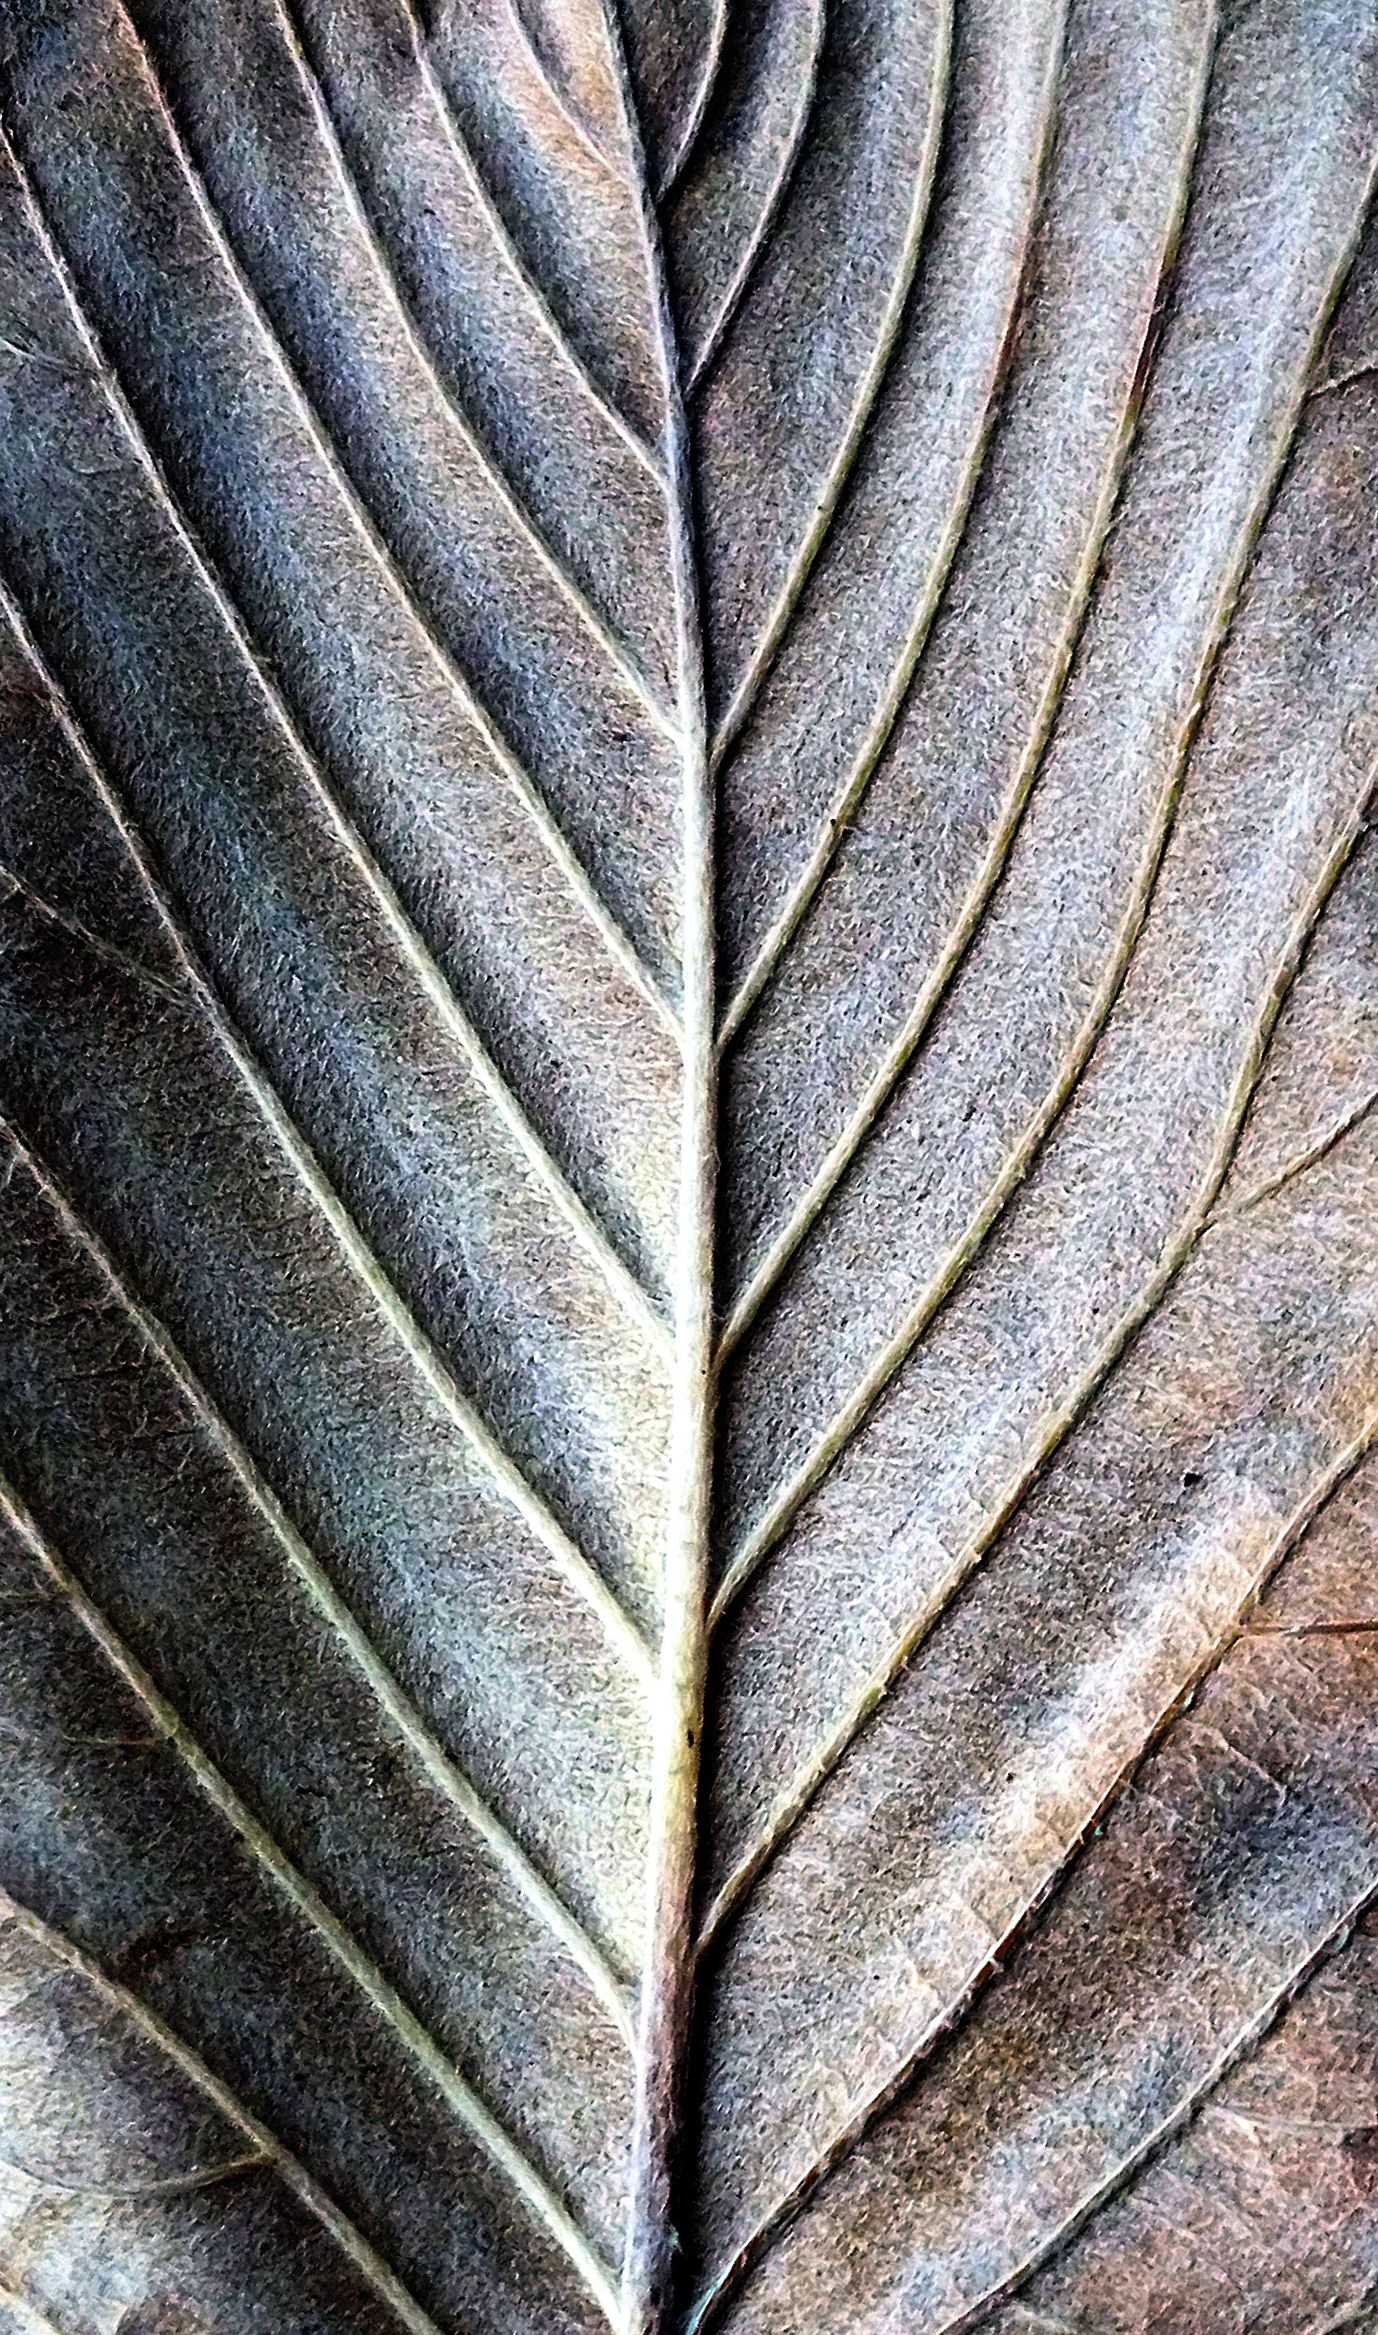
tree, branch, wing, plant, wood, texture, leaf, flower, trunk, pattern, line, natural, autumn, botany, flora, close up, lines, macro photography, grass family, plant stem